RailAdventure

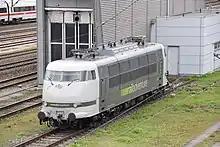
DB Class 103 in Munich in May 2015

RailAdventure is a train operator based in Munich, Germany. Founded in 2006, it operates a fleet of ex Deutsche Bundesbahn and Swiss Federal Railways locomotives.